Reservation of Separate Amenities Act, 1953

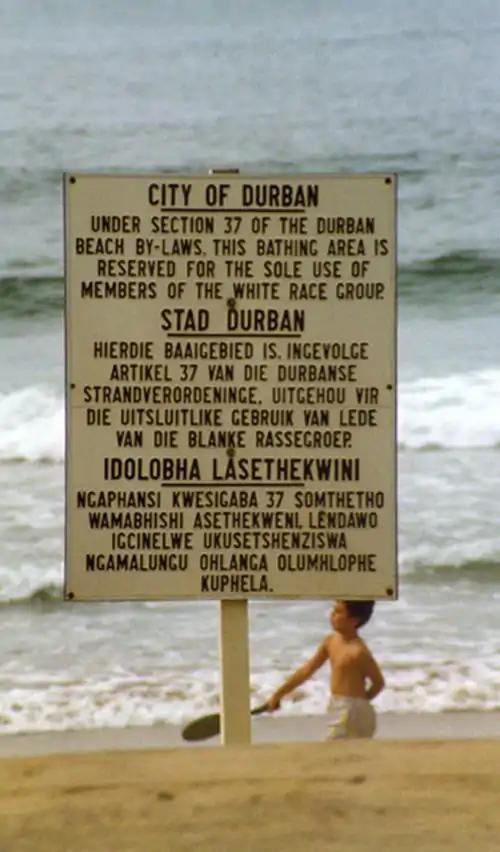
Durban beach sign in English, Afrikaans, and Zulu, declaring the beach "Whites only"

Before the enactment of the Act in 1953, the courts in South Africa, applied common law, in the absence of any other law to challenges concerning race and use of amenities basing their decision on one of the presumption of equality between the different races in the country.